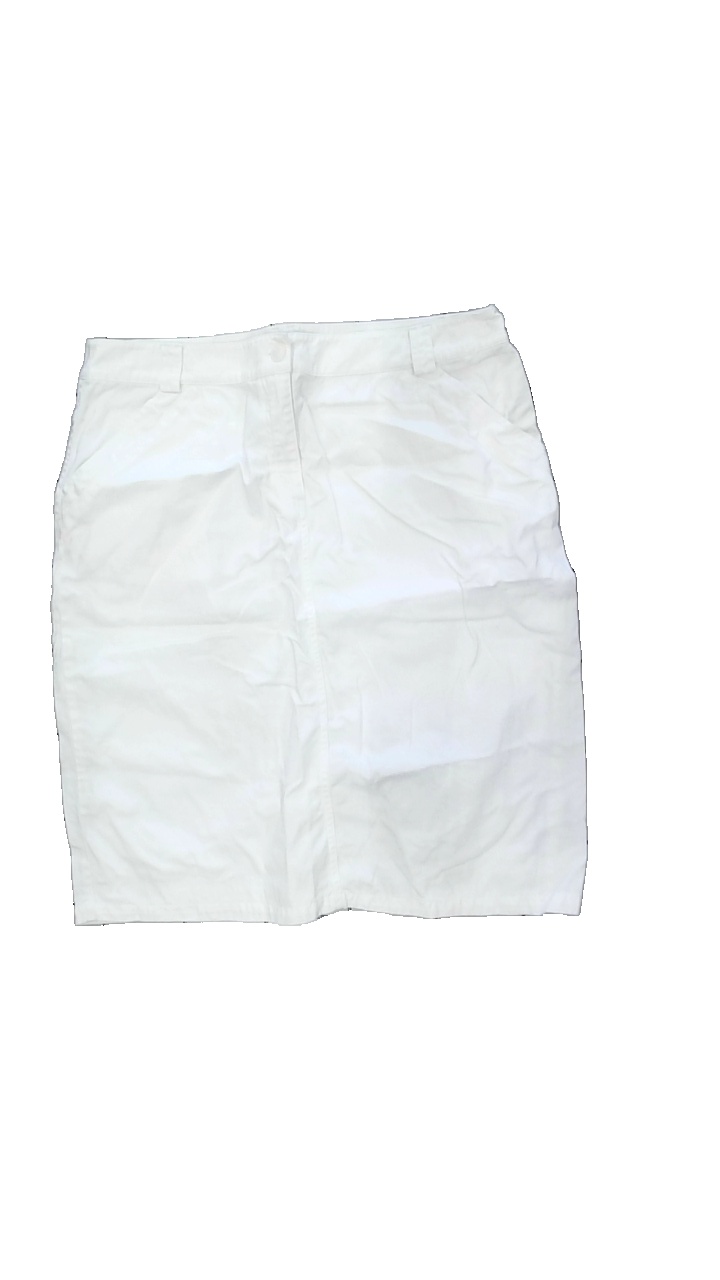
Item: Skirt (Ladies)
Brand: Cappuchini
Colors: White
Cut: Regular
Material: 100% cotton
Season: Summer
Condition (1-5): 4
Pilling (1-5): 4
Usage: Reuse
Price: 50-100